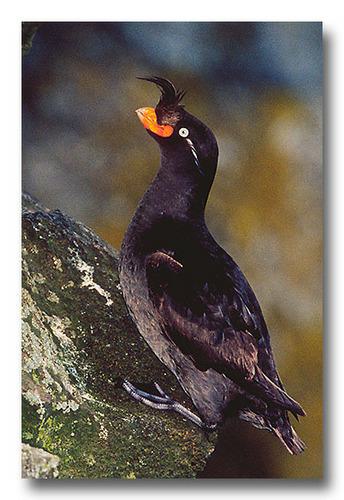
A photo of a crested auklet